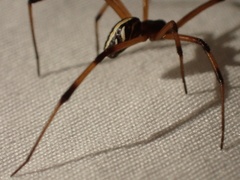
Species: Lactrodectus_hesperus